Nicholas Porter Earp

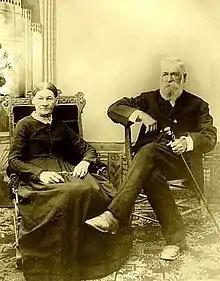
Nicholas Porter and Virginia (Cooksey) Earp on their 50th wedding anniversary, July 30, 1890

On May 12, 1864, Nicholas Earp was hired to lead a wagon train to California. The Earps took their children Wyatt, Jim, Morgan, Warren, and Adelia. The wagon train was initially composed of the Earp family plus three other families from Pella: the Rousseaus, the Hamiltons, and the Curtises. Seven more wagons joined them during the trip.